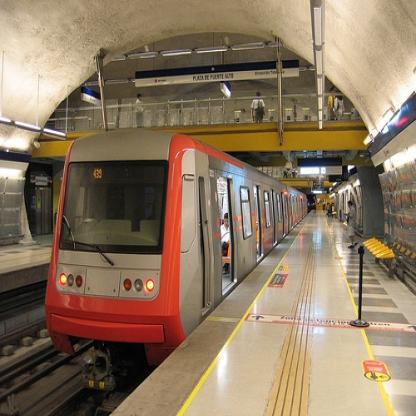
Scene: Indoor